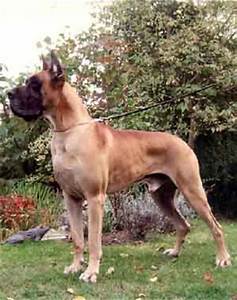
Label: cane